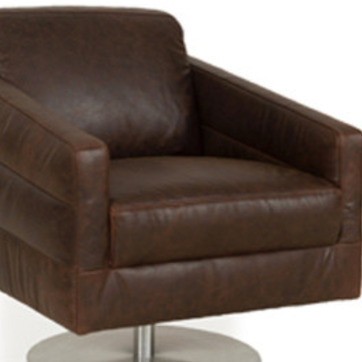
Material: leather